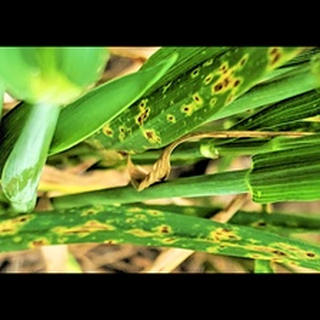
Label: wheat_leaf_blight